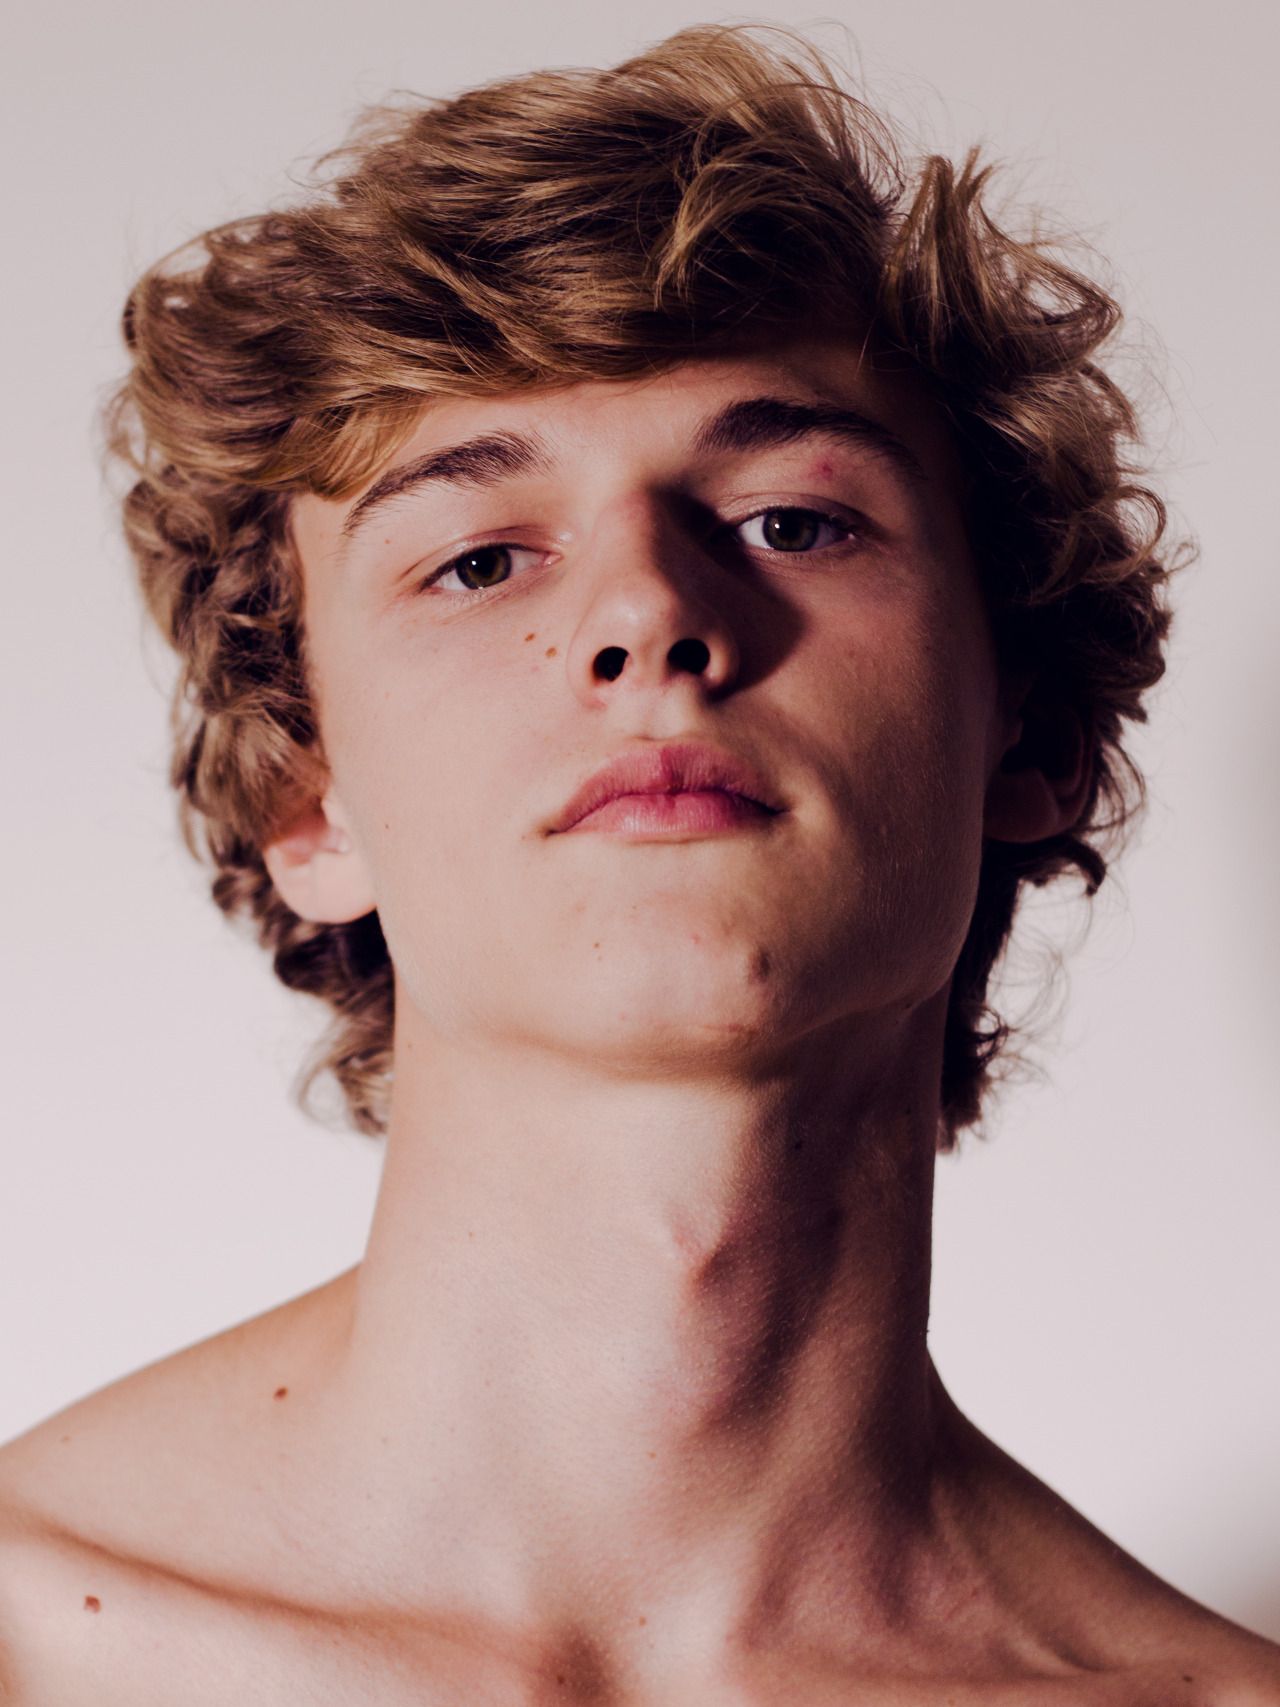
Label: Colored